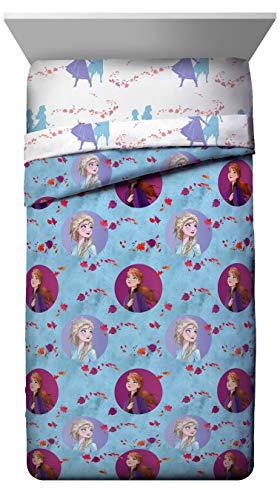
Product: Jay Franco Disney Frozen 2 Sister Dots Bed Set, Twin
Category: Home & Kitchen | Bedding | Kids' Bedding | Comforters & Sets | Comforter Sets
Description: GREAT GIFT - This Frozen 2 twin bed set will make any child smile and will transform any bedroom, guest room, kids room, RV, or vacation home.
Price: $45.85
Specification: PackageDimensions:16.5x11.8x6.7inches|ItemWeight:5.41pounds|ShippingWeight:5.41pounds(Viewshippingratesandpolicies)|Manufacturer:JayFranco&Sons|ASIN:B07RXVMHG5|Itemmodelnumber:JF40289EPCD